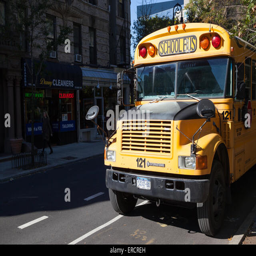
a yellow school bus at rest in a street